Conus berdulinus

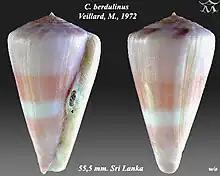
A shell of "Conus berdulinus"

This species occurs in the Indian Ocean from Natal, South Africa to Mozambique and the Mascarenes, Somalia; off Southern Oman and Southern India; in the Pacific Ocean off Midway and Hawaii; in the South China Sea and off the Philippines.